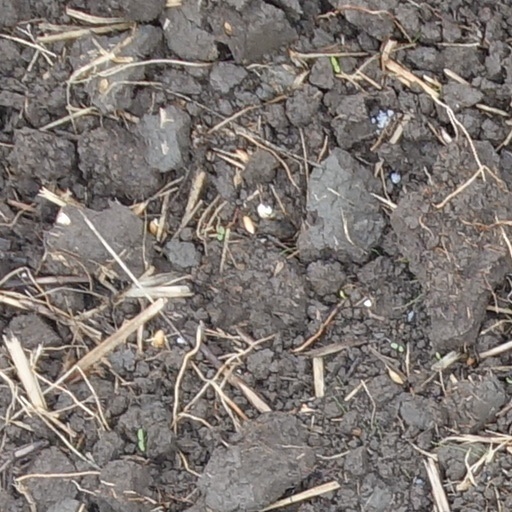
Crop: wheat